5th Searchlight Brigade (United Kingdom)

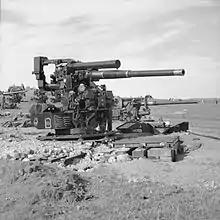
3.7-inch HAA guns on anti-Diver duty at Hastings, 28 July 1944.

The AA defences of Southern England were severely tested from March 1942 by the "Luftwaffe"s 'hit-and-run' attacks against towns along the South Coast, and there was a pressing need for more LAA guns to be deployed in that area. In June 1942, 5 AA Bde HQ was transferred to reinforce 5 AA Division defending the South Coast. (Unlike most of AA Command's Territorial Army brigades, which retained their strong regional identities, 5 AA Bde was regularly relocated and/or resubordinated as required.)